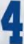
Number: 4